List of birds of Uganda

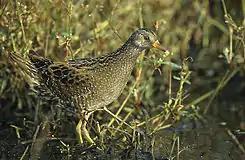
Spotted crake

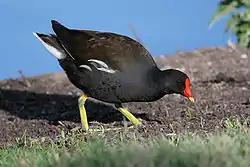
Eurasian moorhen

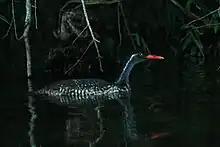
African finfoot

Rallidae is a large family of small to medium-sized birds which includes the rails, crakes, coots, and gallinules. Typically they inhabit dense vegetation in damp environments near lakes, swamps, or rivers. In general they are shy and secretive birds, making them difficult to observe. Most species have strong legs and long toes which are well adapted to soft uneven surfaces. They tend to have short, rounded wings and to be weak fliers.